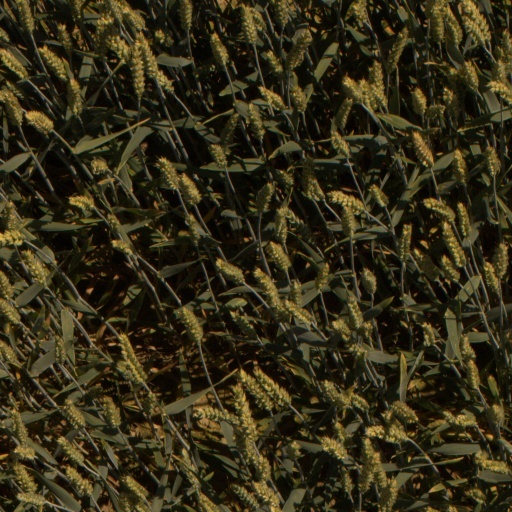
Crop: wheat